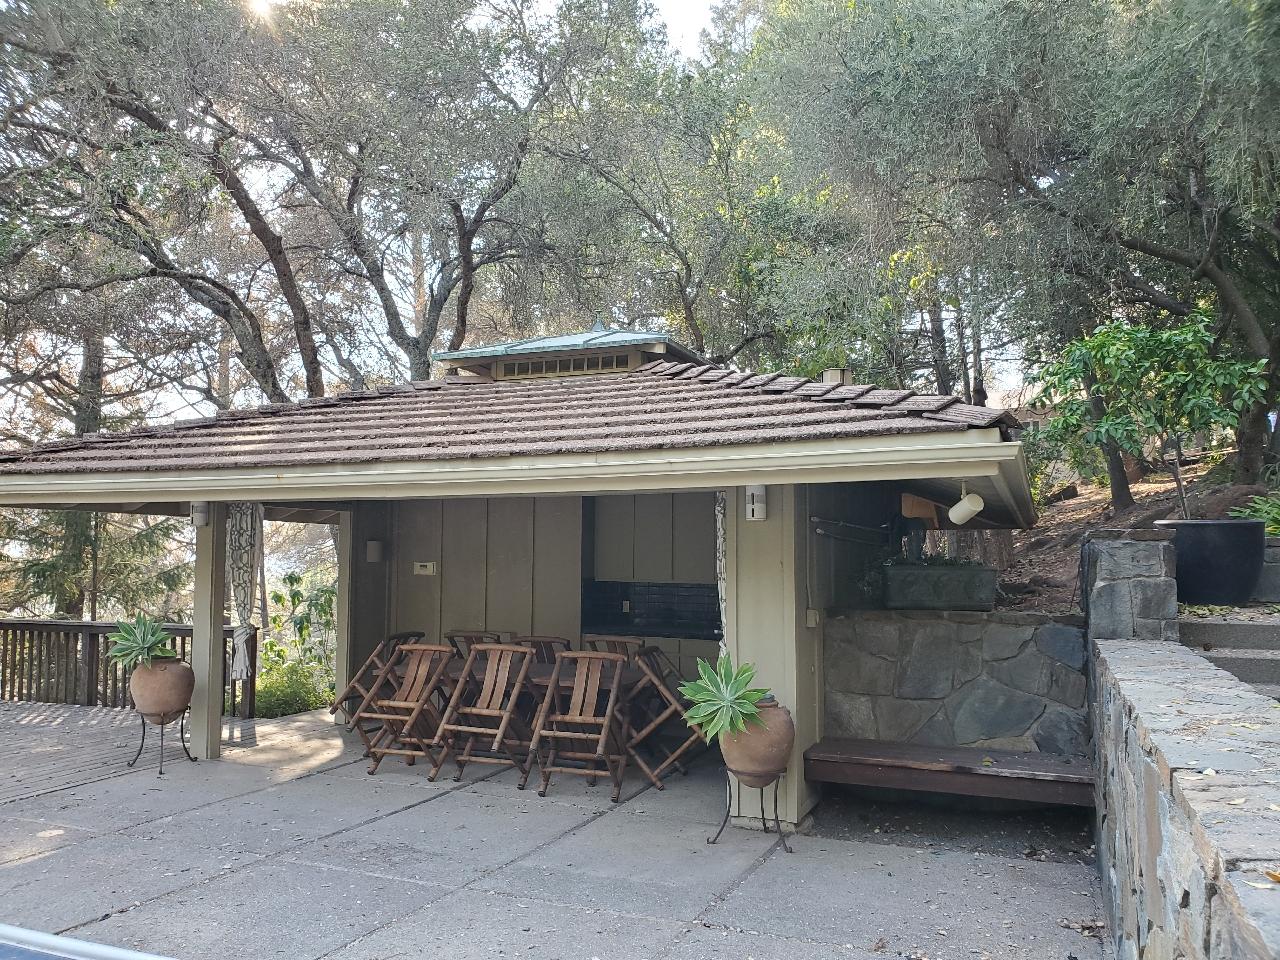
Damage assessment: no_damage